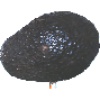
Label: avocado